Leon Malhomme

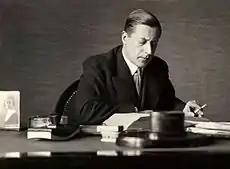
Leon Malhomme in 1932

Leon Malhomme (5 January 1881 in Saint Petersburg - 1940 in the Soviet Union) was a Polish interwar diplomat.